Politics of Oklahoma

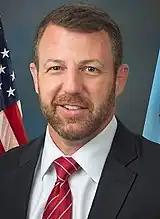
U.S. Senator Markwayne Mullin

The state legislature is a bicameral body consisting of the Oklahoma Senate and Oklahoma House of Representatives, with members elected directly by the people. There are 48 state senators, each serving a staggered four-year term and 101 members of the Oklahoma House of Representatives, each serving a two-year term. Members of both houses are elected from single member districts of equal population.